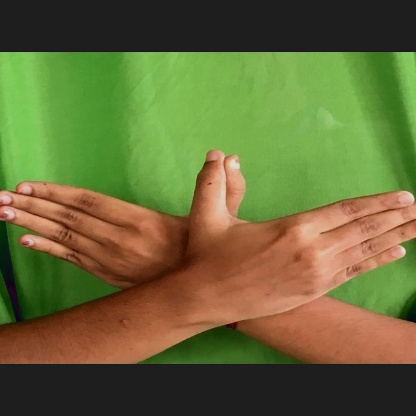
Mudra: Garuda